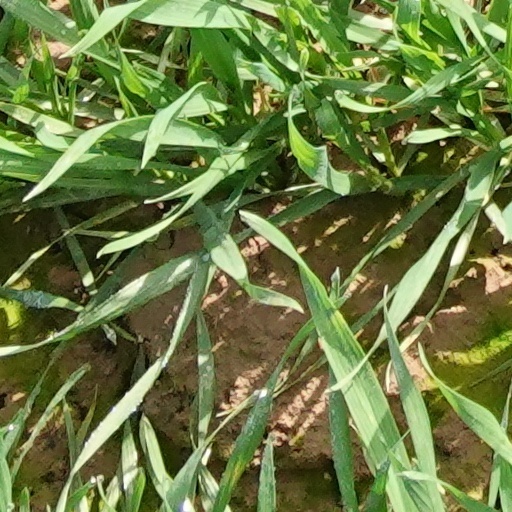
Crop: wheat